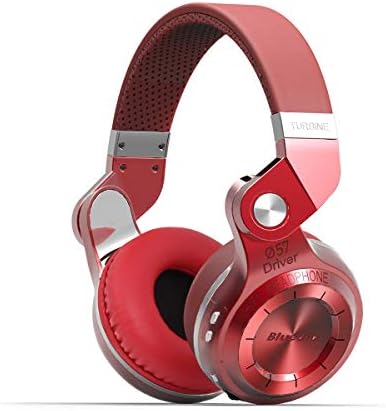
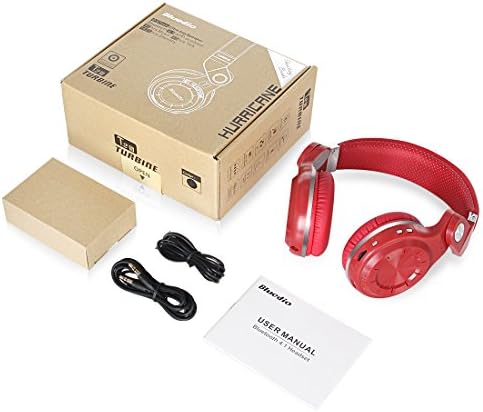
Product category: headphones
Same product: yes